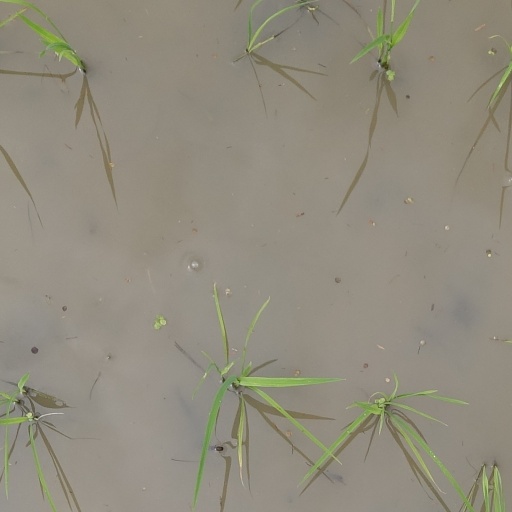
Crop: rice